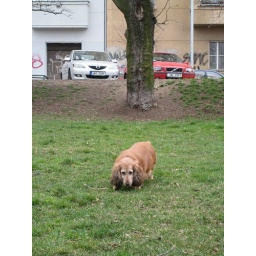
A Czech dog near the Zizkov tower